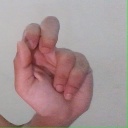
अक्षर: ढ